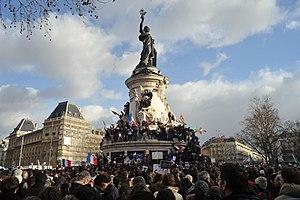
Marche hommage Charlie hebdo et aux victimes des attentats de janvier 2015.
Les manifestations des 10 et 11 janvier 2015, également appelées « marches républicaines », sont un ensemble de rassemblements qui se déroulent sur le territoire français en réaction aux attentats djihadistes des 7, 8 et 9 janvier 2015 — dont les principaux sont l'attaque contre la rédaction du journal Charlie Hebdo et la prise d'otages dans un supermarché casher — qui ont coûté la vie à dix-sept personnes. À la suite du retentissement considérable de ces événements, aussi bien en France qu'à l'étranger, quarante-quatre dirigeants de divers pays participent au cortège parisien du 11 janvier 2015, tandis qu'au moins 265 villes françaises dénombrent au moins 1 000 personnes à leur manifestation, selon un décompte du journal Le Monde.
Paris [pa.ʁi] est la ville la plus peuplée et la capitale de la France.